Paradise Tithing Office

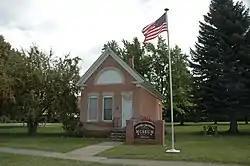
The building in 2015

The Paradise Tithing Office is a historic building in Paradise, Utah. It was built in 1876, before Utah became a state, as a tithing building for local members of the Church of Jesus Christ of Latter-day Saints, and it was designed in the Greek Revival architectural style. It has been listed on the National Register of Historic Places since January 25, 1985.